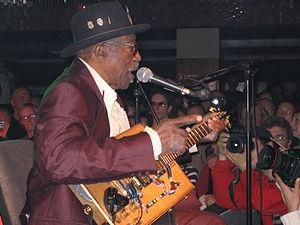
Bo Diddley à Prague (Lucerna Bar)